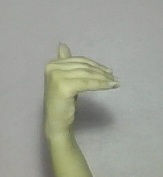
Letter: khaa